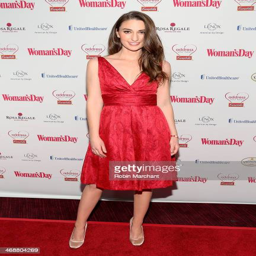
pop artist attends the 11th awards